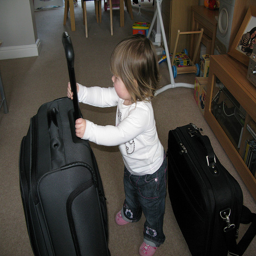
Little girl is grabbing the handle of a rolling suitcase.
A young child that is holding onto a piece of luggage.
A little girl standing next to a gray piece of luggage.
a little girl standing by a suit case and holding onto the handle
A young girl stands beside a black handled suitcase.